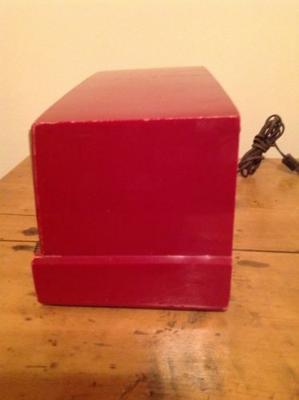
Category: table